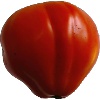
Label: Tomato 1